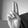
ASL letter: U